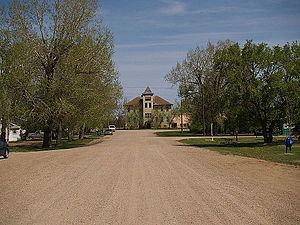
La ville de Tolley est située dans le comté de Renville, dans l’État du Dakota du Nord, aux États-Unis. Sa population s’élevait à 47 habitants lors du recensement de 2010, estimée à 49 habitants en 2018.